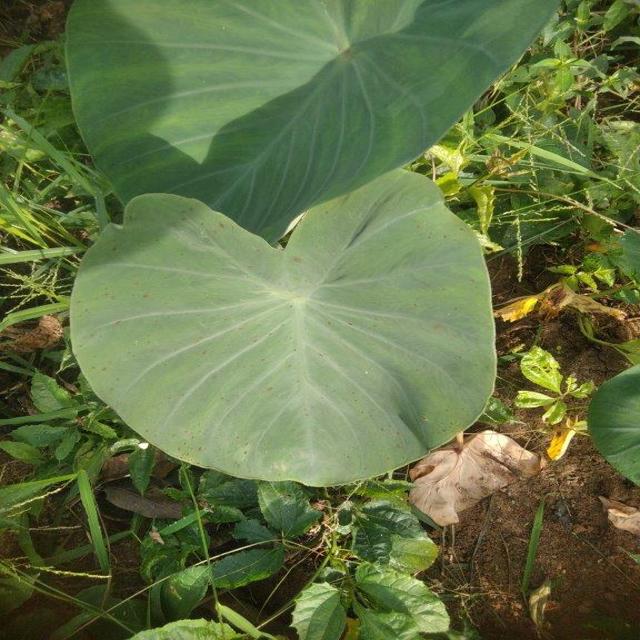
Label: Healthy